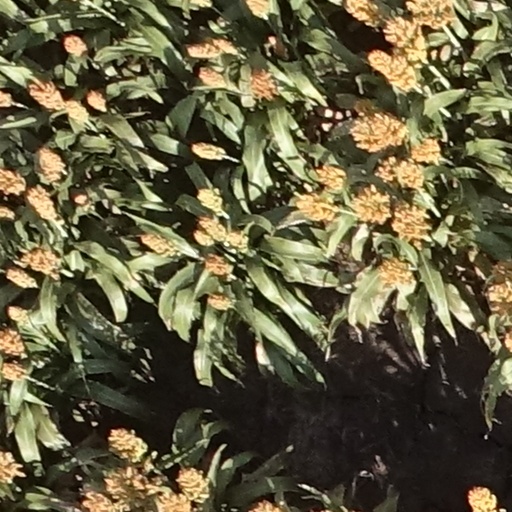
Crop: sorghum